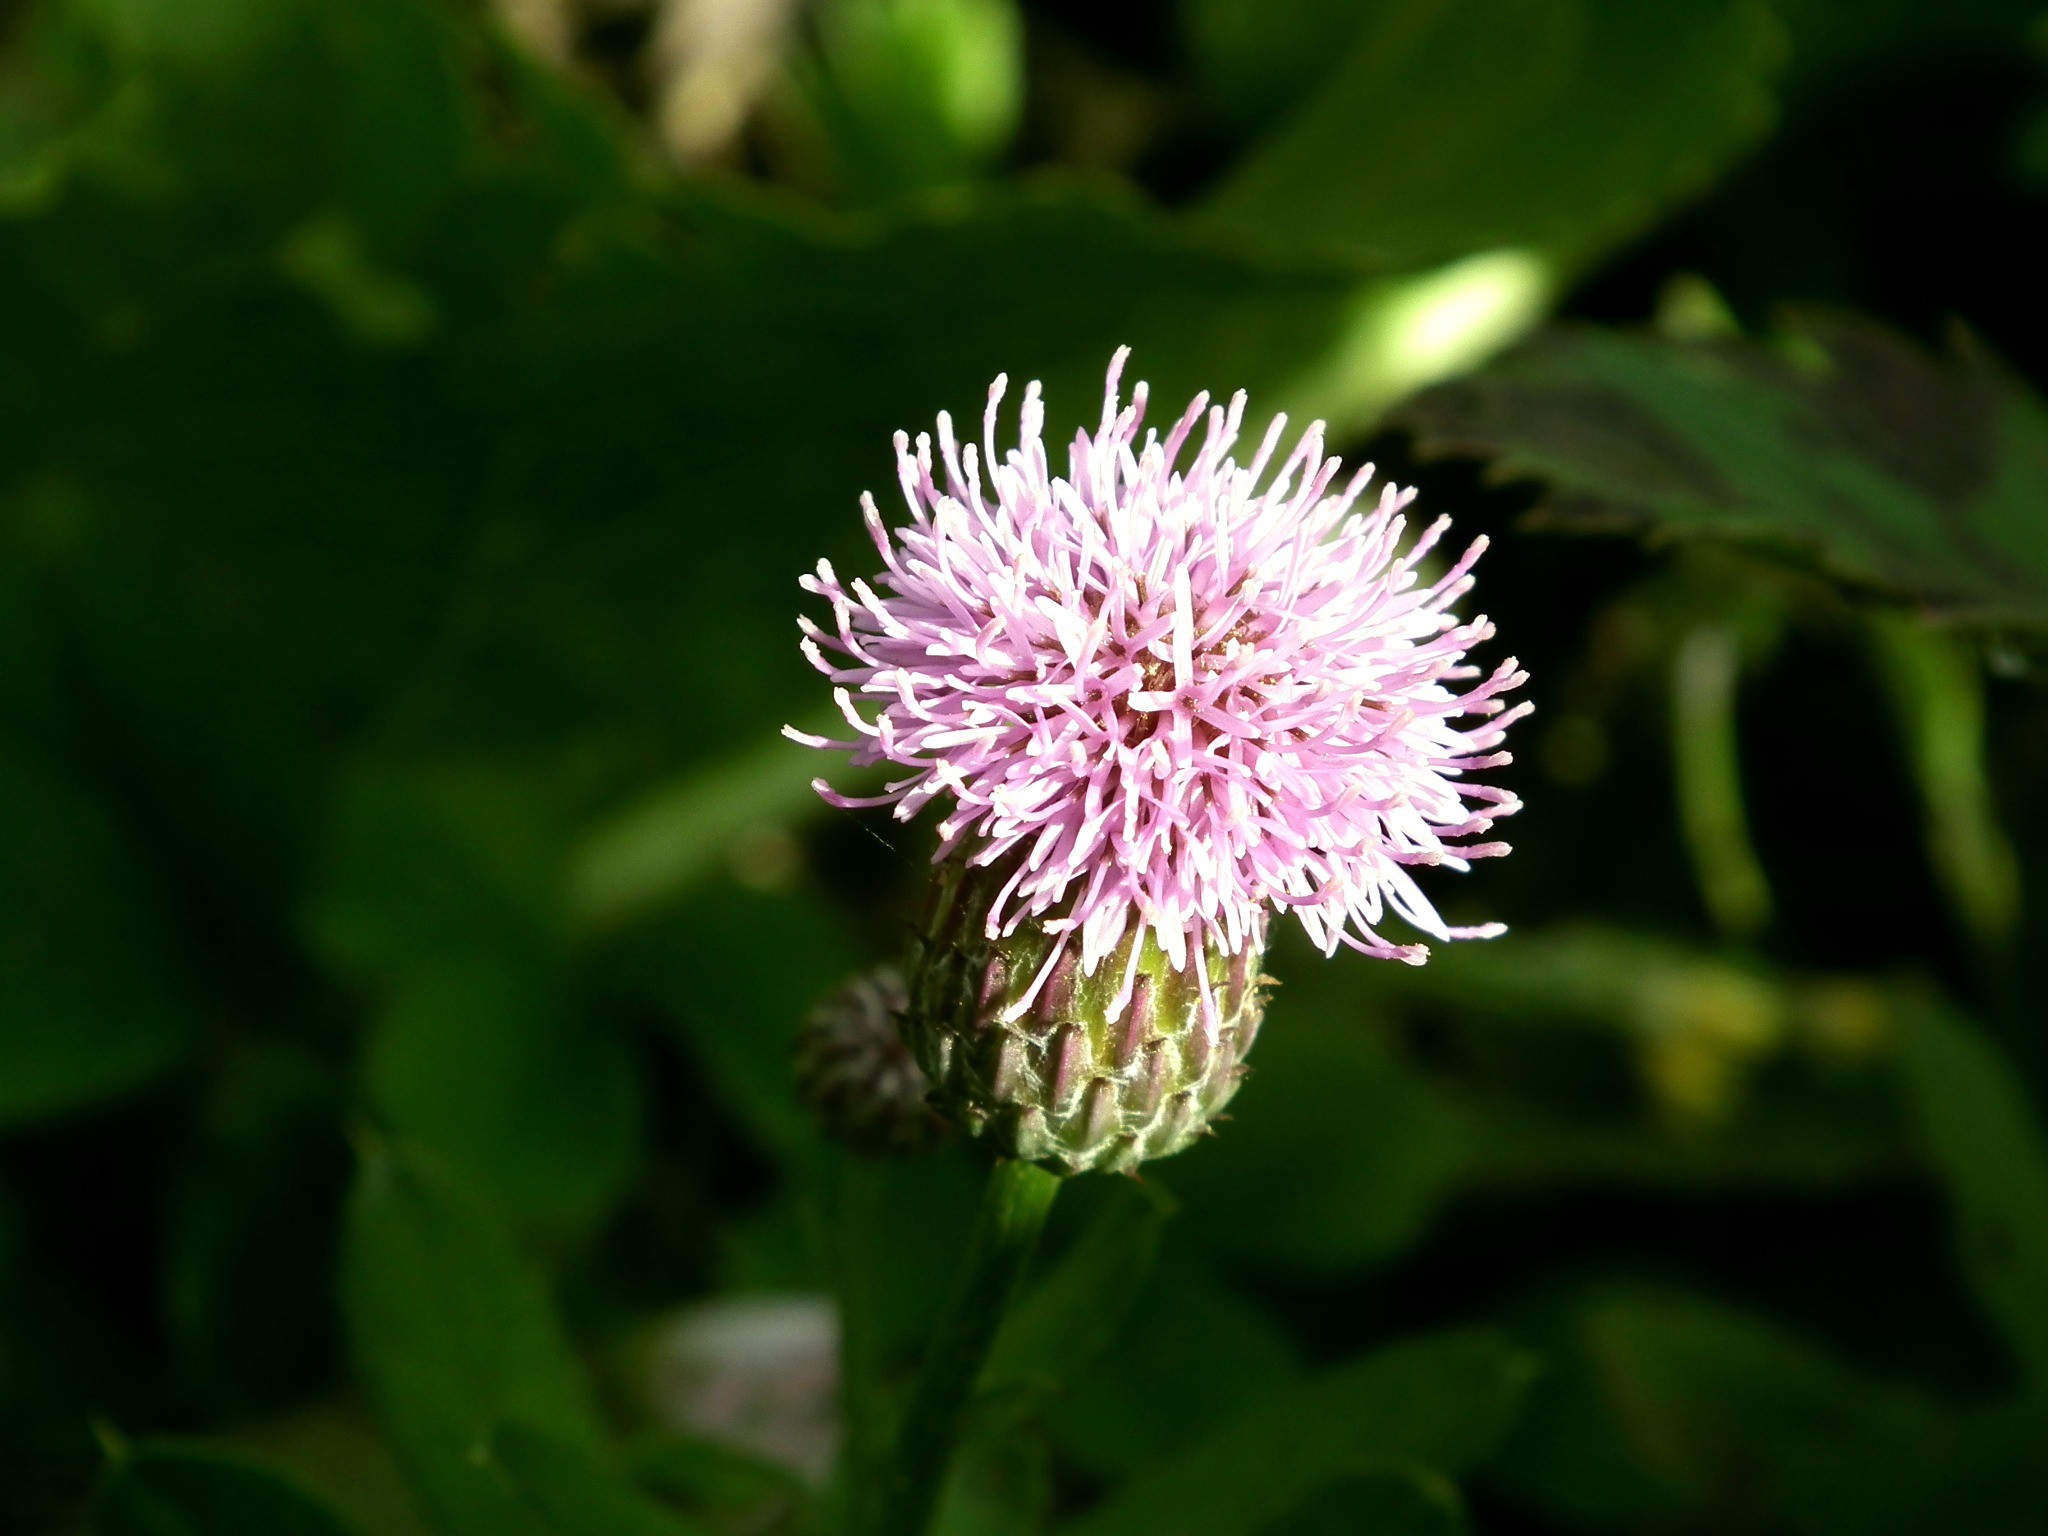
nature, grass, blossom, plant, meadow, flower, purple, petal, bloom, green, botany, colorful, pink, flora, clover, wildflower, macro photography, barb, burdock, flowering plant, daisy family, land plant